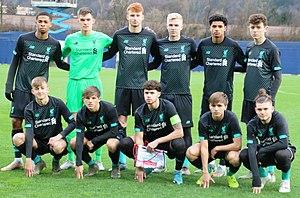
Neco Williams, né le 13 avril 2001 à Wrexham, est un footballeur gallois qui évolue au poste d'arrière droit au Liverpool FC.